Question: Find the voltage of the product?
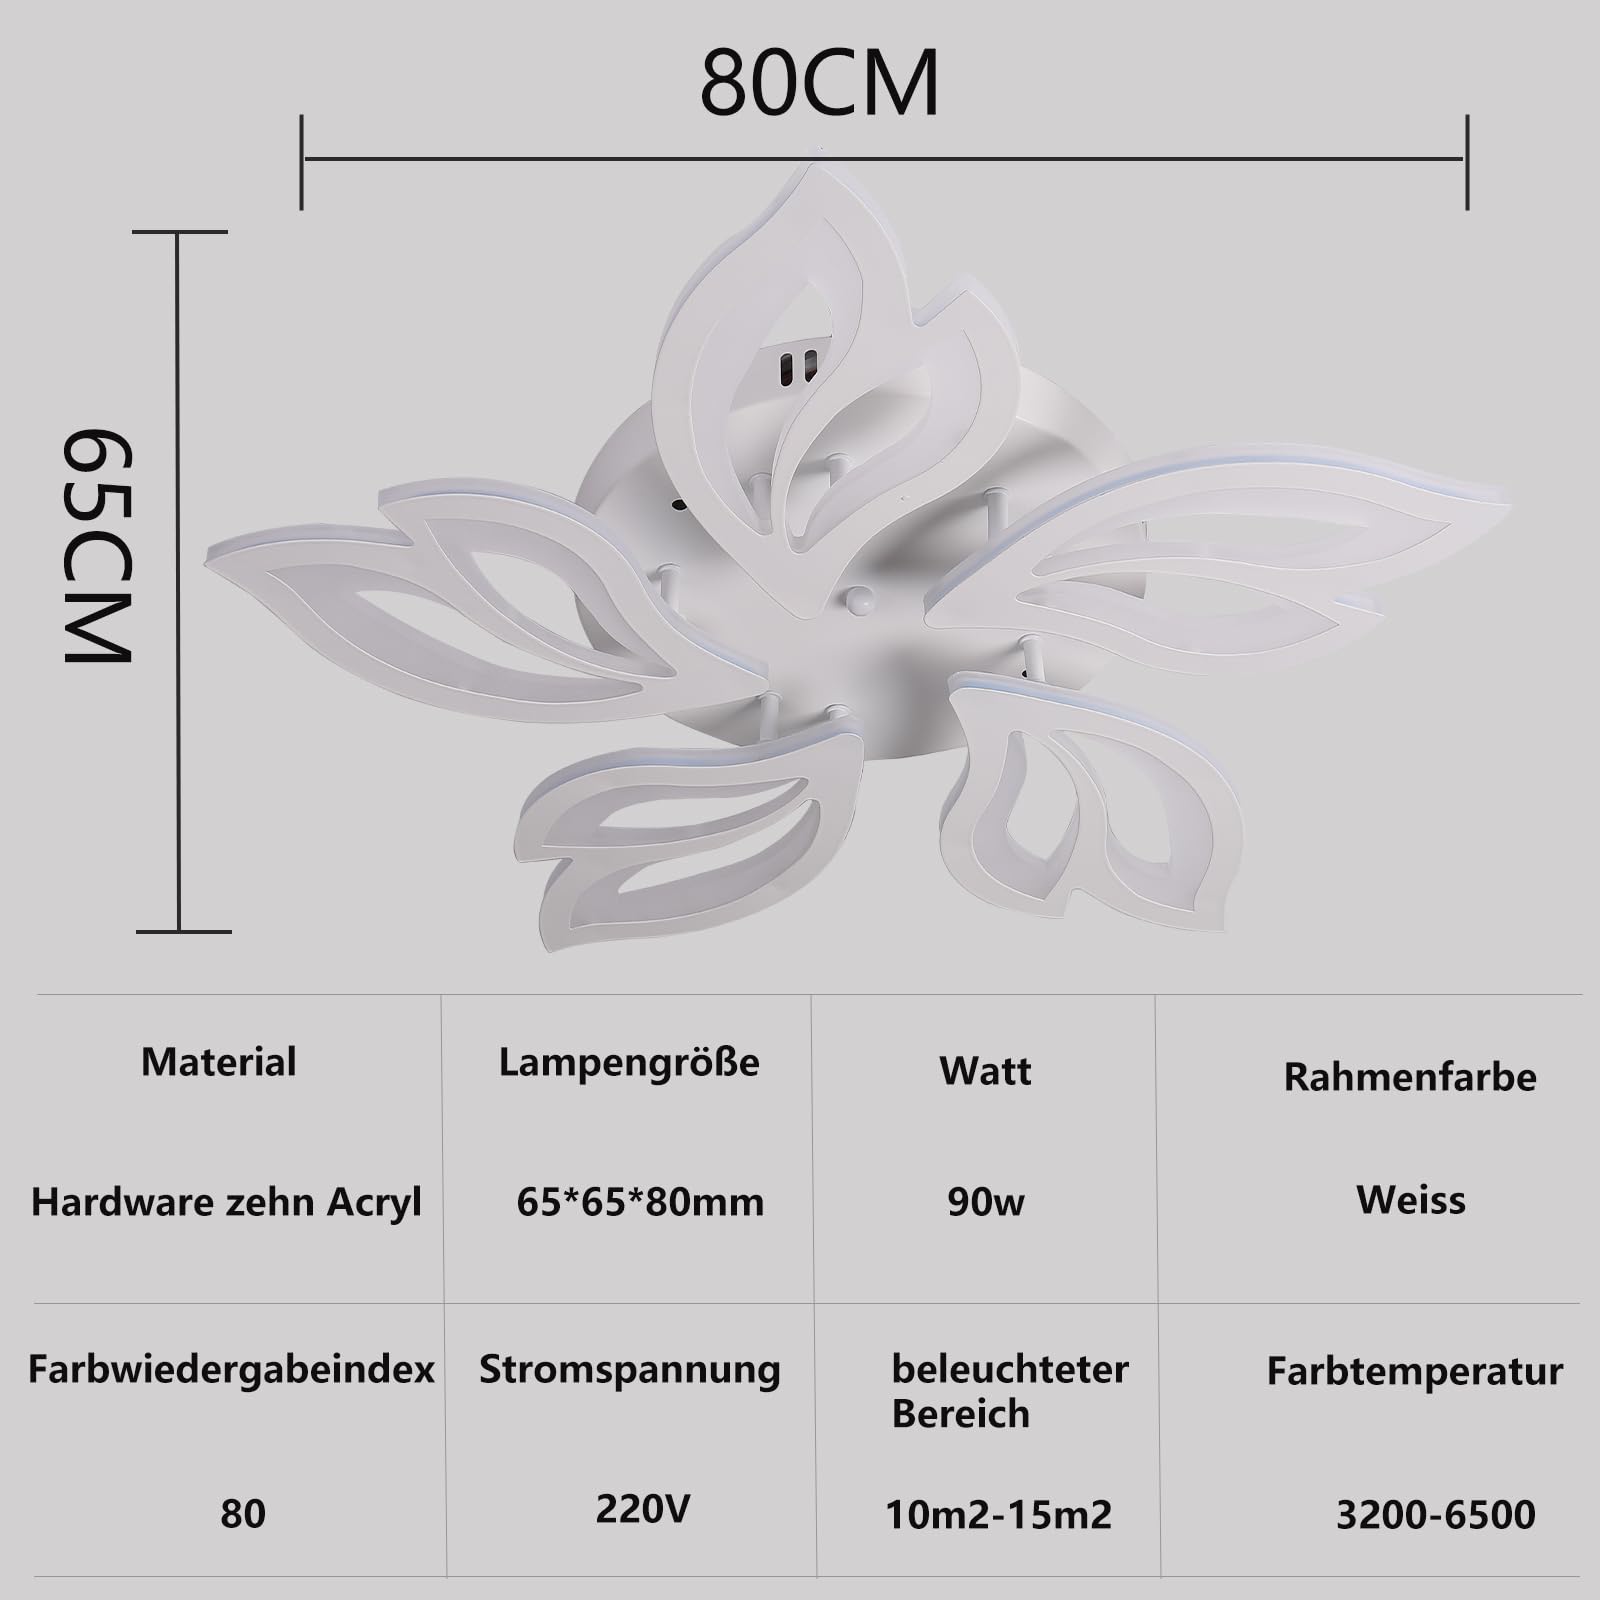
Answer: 220.0 volt